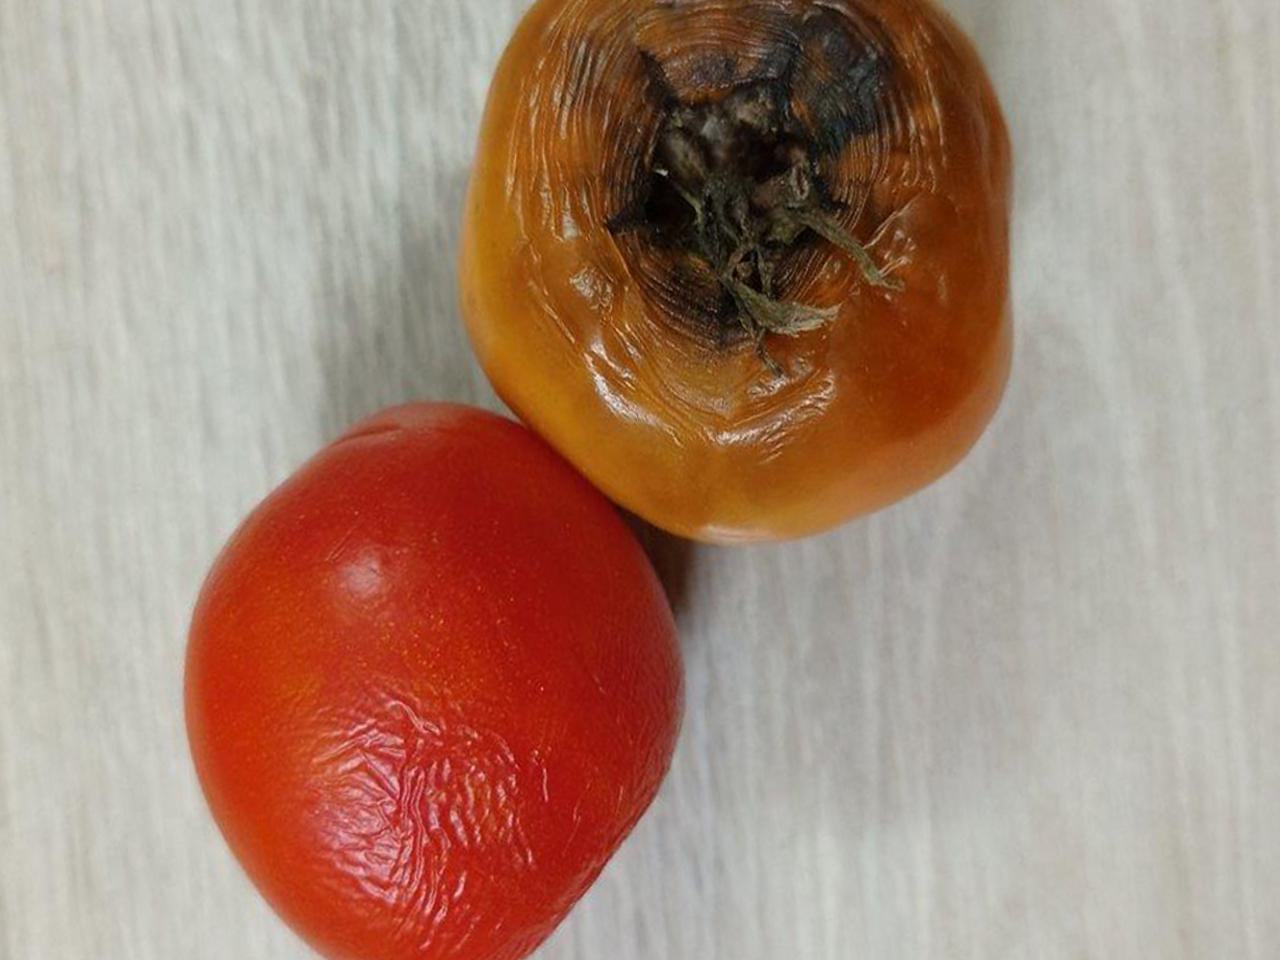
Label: Rotten